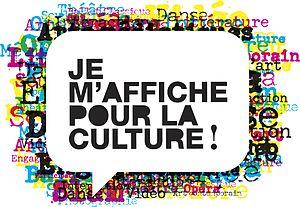
Logo de Je m'affiche pour la culture
Culture pour tous est un organisme indépendant à but non lucratif dont la mission est de contribuer à la démocratisation de la culture au Québec.